List of Mumbai Suburban Railway stations

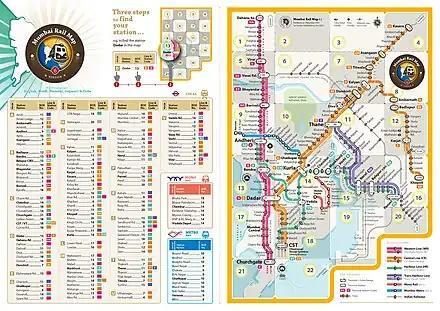
Complete map with index for Mumbai suburban rail network in English

This is a List of stations of the Mumbai Suburban Railway, a suburban rail system serving the Mumbai Metropolitan Region in Maharashtra, India.The Mumbai Suburban Railway was opened on 16 April 1853. The system is operated by Western Railway and Central Railway. Each route contains "slow" and "fast" tracks. "Slow" tracks are dedicated tracks for suburban trains, while "fast" tracks are shared with long-distance trains operated by Indian Railways. Some railway stations on the network serve both suburban as well as long-distance trains.